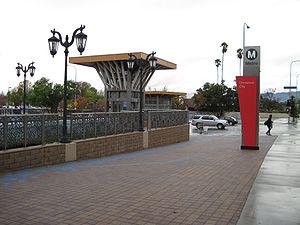
Cet article présente la liste des stations du métro de Los Angeles. Elle inclut les stations déjà en service, celles en construction ainsi que celles en projet. Le métro angelin a ouvert en 1990 puis s'est peu à peu développé au cours des années. Il se compose aujourd'hui de 93 stations réparties sur six lignes de métro.
Universal City/Studio City est une station du métro de Los Angeles desservie par les rames de la ligne B et située dans le quartier de Studio City à Los Angeles en Californie.